History of slavery

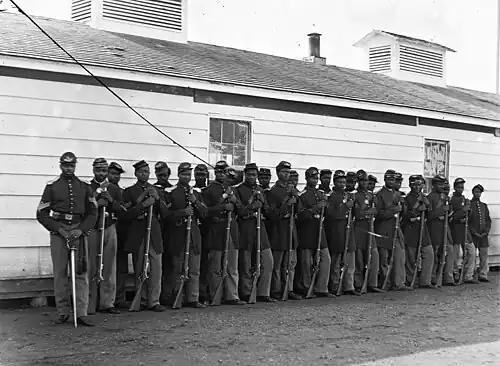
Company I of the 36th Colored Regiment USCT

The shift from indentured servants to enslaved African was prompted by a dwindling class of former servants who had worked through the terms of their indentures and thus became competitors to their former masters. These newly freed servants were rarely able to support themselves comfortably, and the tobacco industry was increasingly dominated by large planters. This caused domestic unrest culminating in Bacon's Rebellion. Eventually, chattel slavery became the norm in regions dominated by plantations.